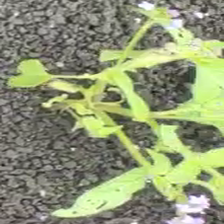
Weed species: Kena_(Commplina_benghalensio)